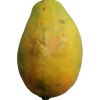
Label: papaya